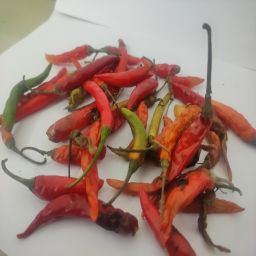
Crop: Chile Pepper
Quality: Damaged